Hermann Graedener

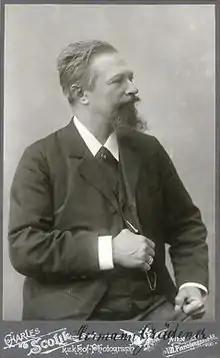
Hermann Graedener

Hermann Graedener or Grädener (8 May 1844 – 15 September 1929) was a German composer, conductor and teacher.